Jonathan Reckford

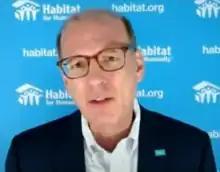
Speaking at the 2021 World Economic Forum

Jonathan T. M. Reckford is an American businessman and chief executive officer of Habitat for Humanity International. In 2017, "The NonProfit Times" named him the most influential nonprofit leader in America.